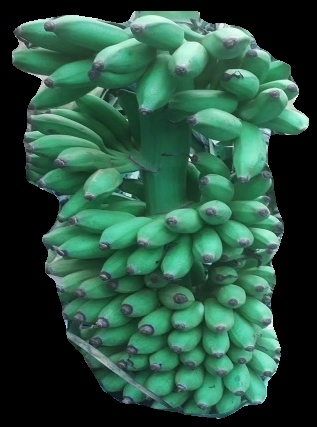
Variety: elakki-bale
Grade: grade1